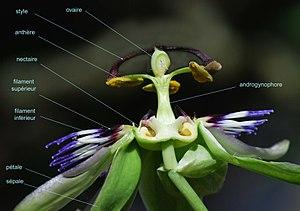
coupe de fleur de Passiflora caerulea
Passiflora caerulea ou passiflore bleue est une plante grimpante de la famille des Passifloraceae, originaire d'Amérique du Sud. C'est la passiflore ornementale la plus cultivée dans les pays au climat tempéré.